Fulton Street (Manhattan)

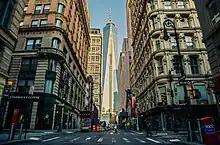

Regular cricket matches were held near the present Fulton Market in 1780 when the British Army-based itself in Manhattan during the American Revolution.